List of visionary tall buildings and structures

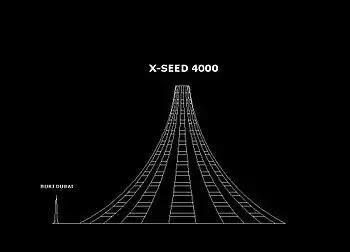
The X-Seed 4000 is one of the tallest structures ever conceived. Shown in this image is the Burj Khalifa, tallest structure in the world at the time of completion in 2010 to this year, and the X-Seed 4000 project.

The definition of 'vision' is that used by the Council on Tall Buildings and Urban Habitat. The list does not include under construction buildings; these are listed at .